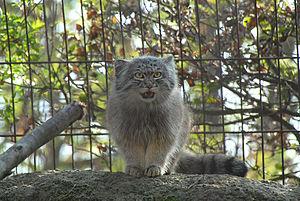
Chat de Pallas à la Ménagerie du Jardin des Plantes (Paris)